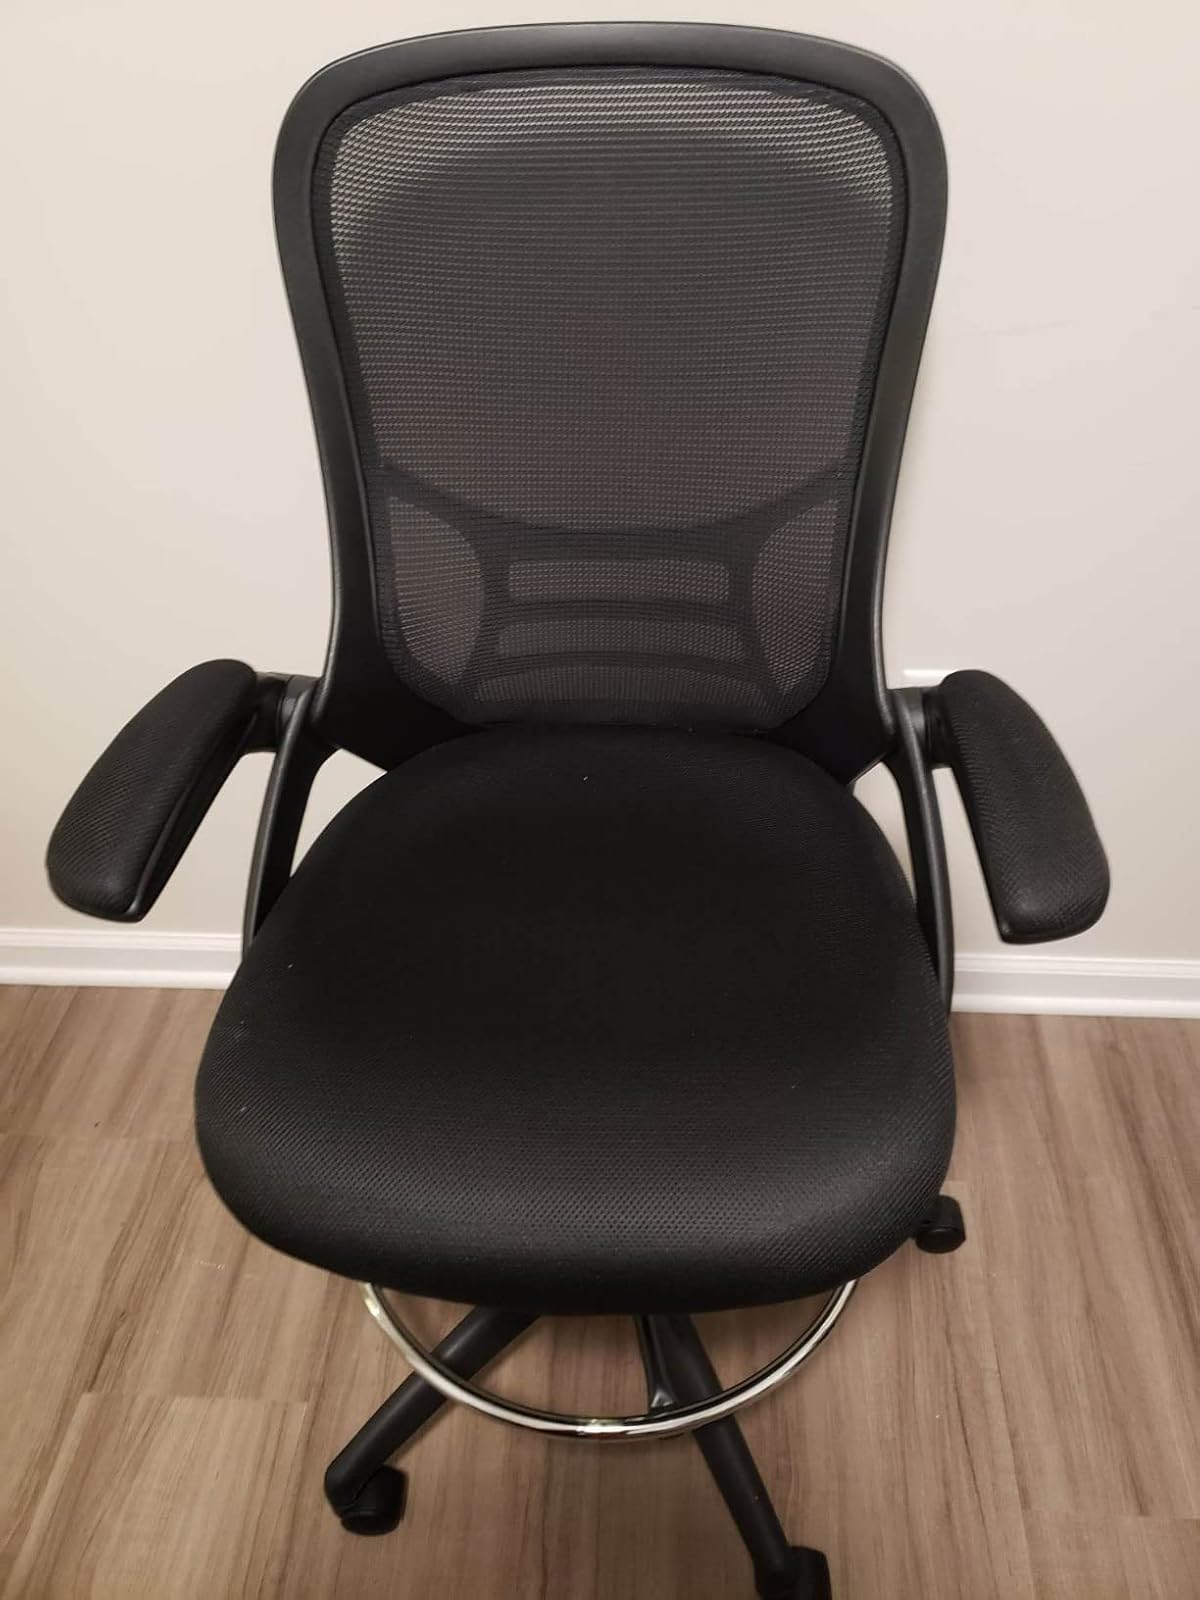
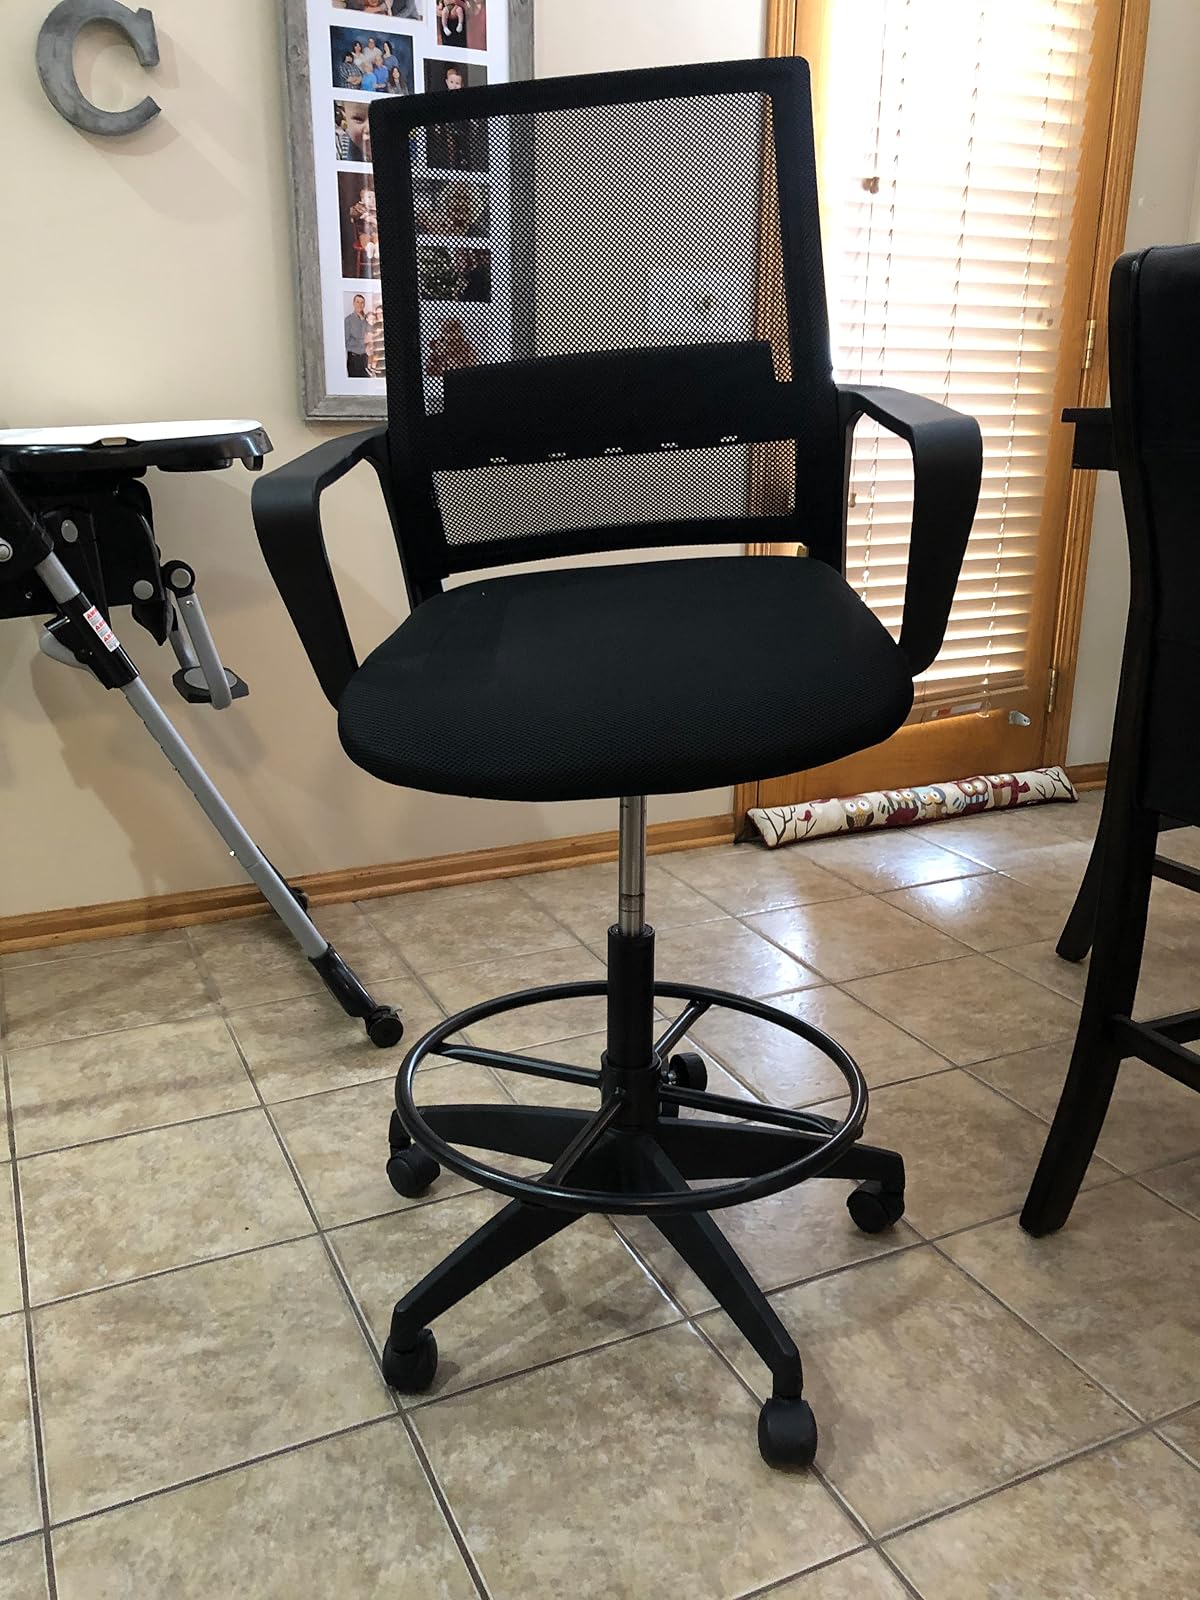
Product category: items_chair
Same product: no